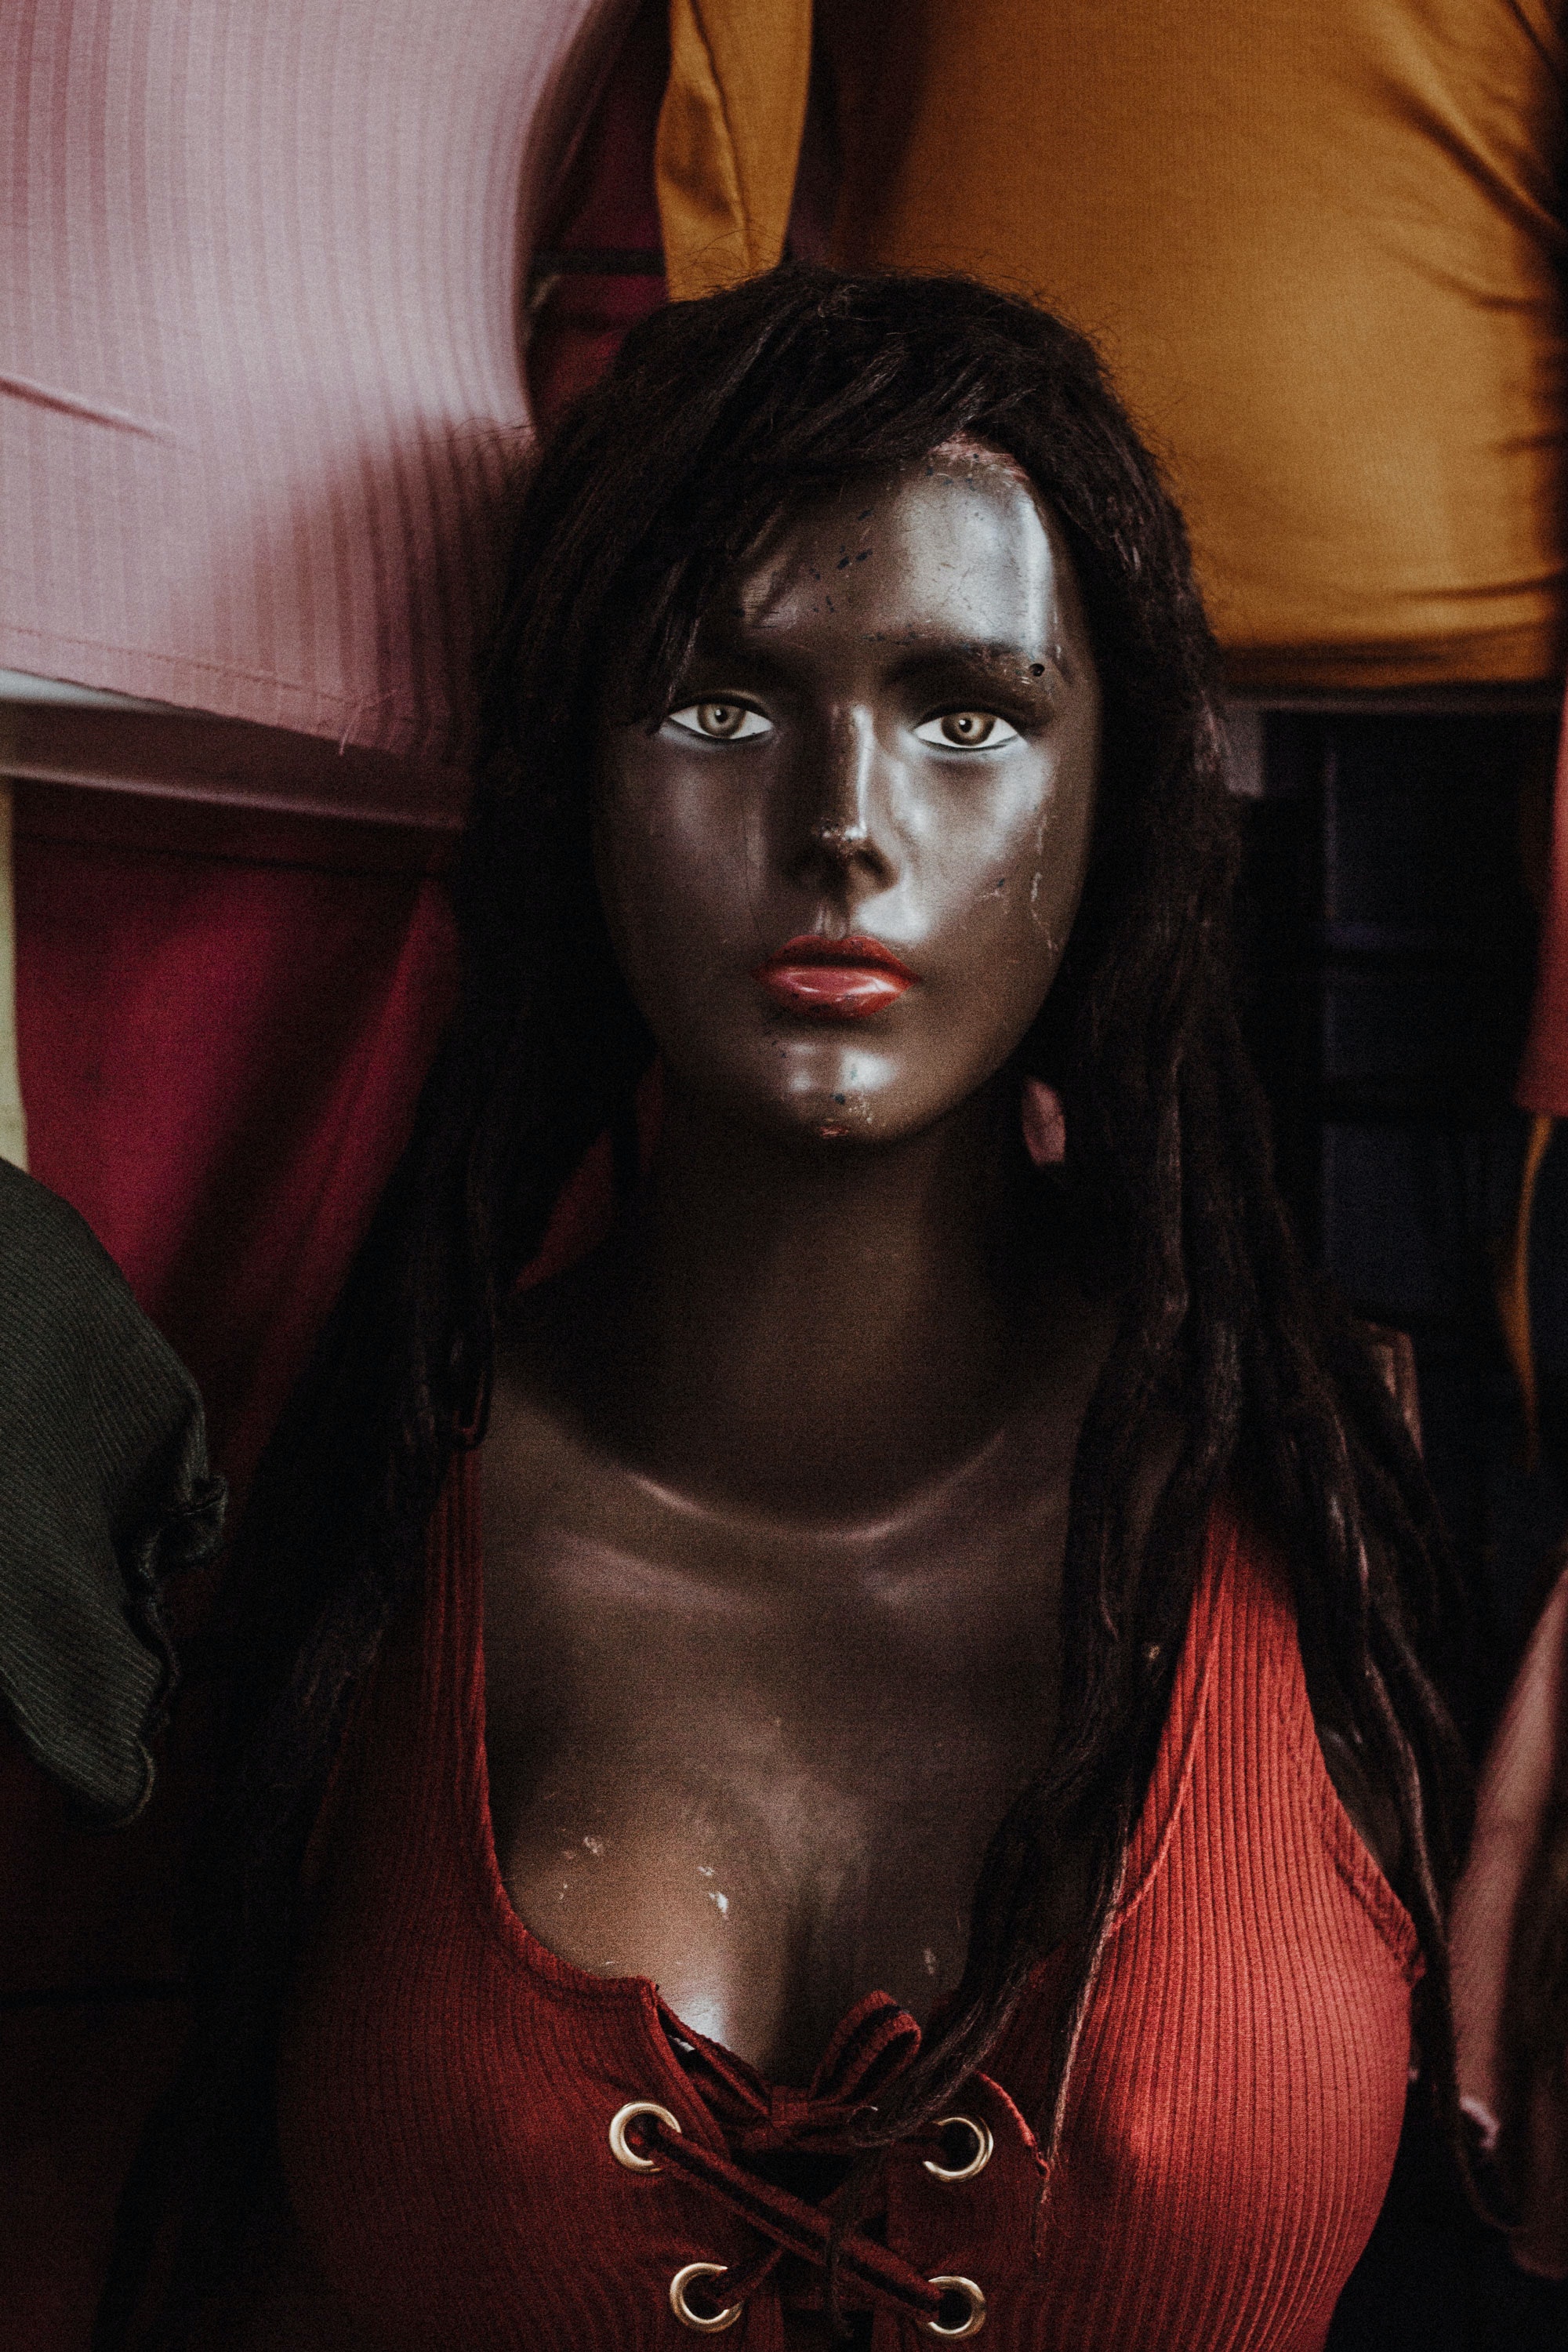
woman, head, lip, eyebrow, flash photography, lipstick, eyelash, black hair, eyewear, cg artwork, fashion design, beauty, long hair, jewellery, art, chest, darkness, necklace, fictional character, brown hair, wig, magenta, fashion accessory, flesh, fetish model, goth subculture, midnight, costume, portrait photography, fiction, red hair, photo shoot, leather, illustration, model